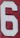
Number: 6